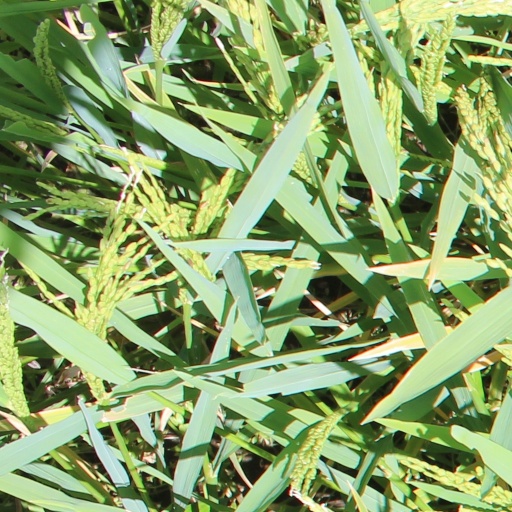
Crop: rice